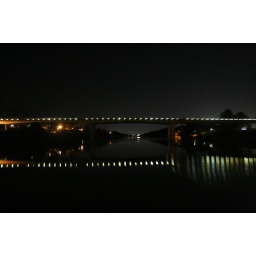
A bridge across the Nepean river in Penrith. Taken from a moving boat.